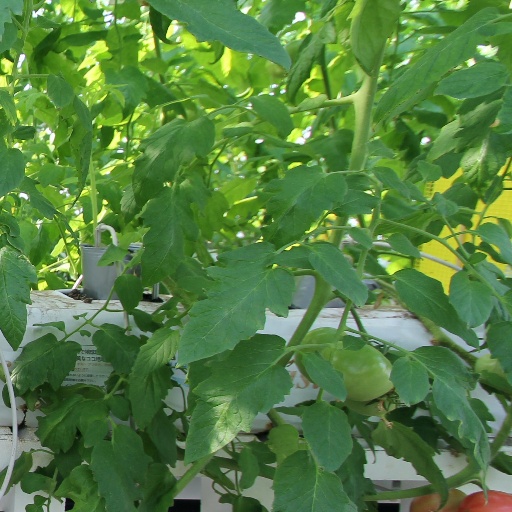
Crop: tomato